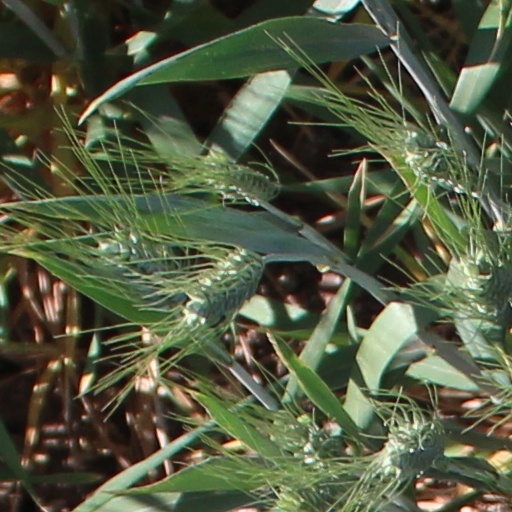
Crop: wheat